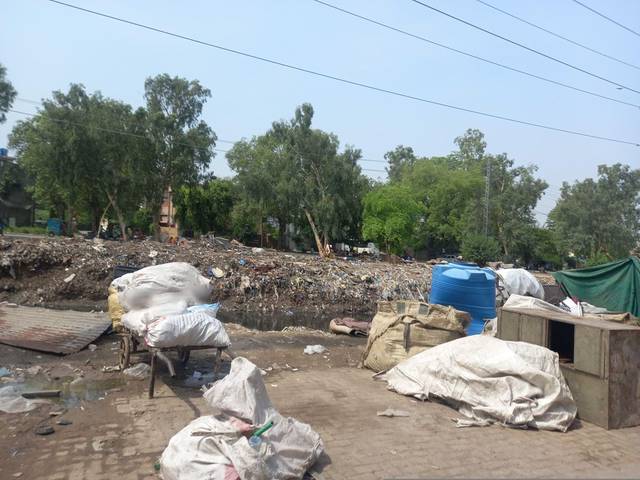
Region: Pakistan
Coordinates: 31.538, 74.332